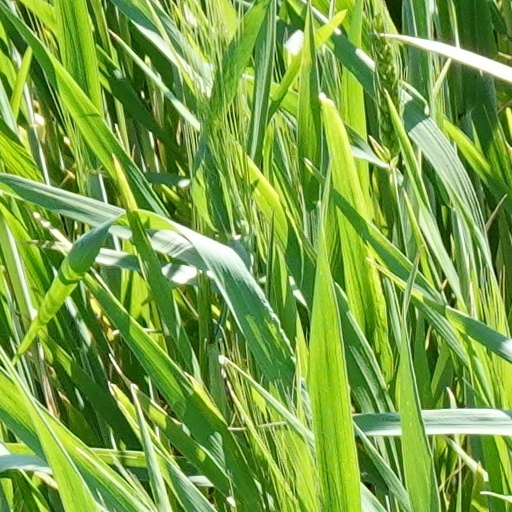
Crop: wheat